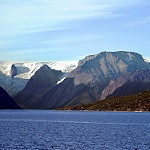
Scene: Outdoor